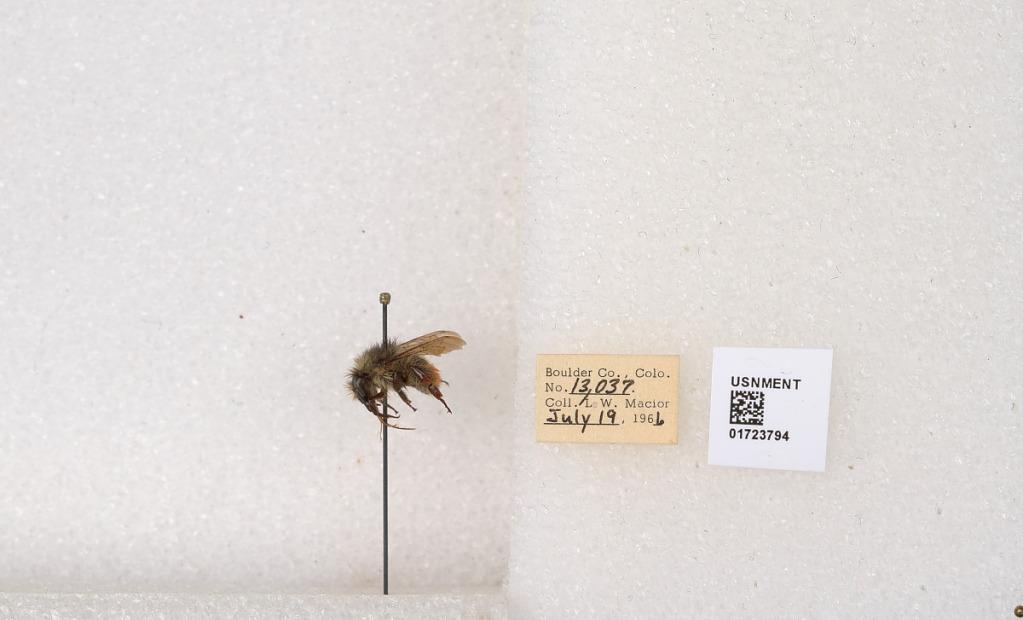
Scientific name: Bombus flavifrons Cresson
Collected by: L. Macior
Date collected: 1966-7-19
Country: United States
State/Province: Colorado
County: Boulder
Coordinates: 40.0925, -105.358